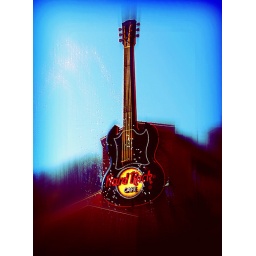
Huge guitar sign atop the Hard Rock Cafe in Pittsburgh's Station Square area.